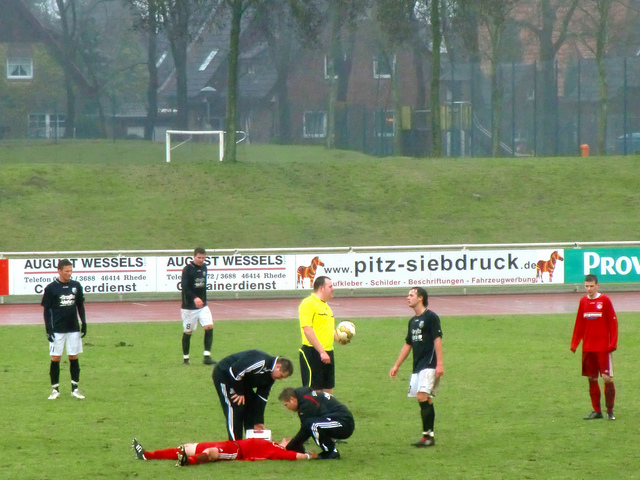
một trận thi đấu bóng đá đang diễn ra ở trên sân